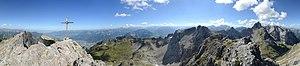
Les Alpes rhétiques ou Alpes grisonnes sont un ensemble des Alpes orientales centrales compris entre la haute-vallée du Rhin postérieur et le val Bregaglia à l'ouest et la vallée de l'Adda au sud et à l'est. Ils s'étendent entre la Suisse orientale, le Liechtenstein, l'Autriche, et l'Italie. L'Inn s'écoule également au sein de cet ensemble, en direction du nord-est.